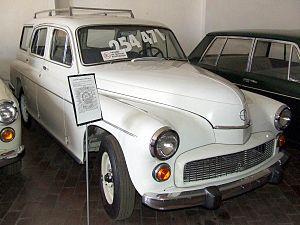
La Fabryka Samochodów Osobowych est un constructeur automobile polonais, fondé en 1947.
La FSO Warszawa est la première voiture produite par le constructeur automobile polonais FSO. À sa naissance en 1951, elle n’était en réalité qu’une GAZ Pobieda soviétique assemblée sous licence. Sa carrière a duré jusqu’en 1973, mais elle était encore la voiture la plus répandue en Pologne au début des années 1980.